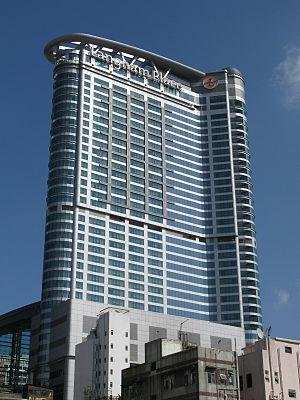
Le Langham Place Hotel Hong Kong est un gratte-ciel de 170 mètres de hauteur situé à Hong Kong en Chine dans le quartier de Kowloon, construit de 1999 à 2004.